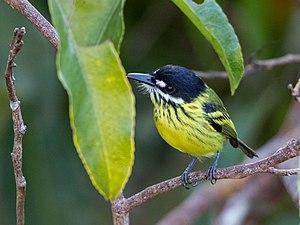
Le Todirostre peint, aussi appelé Todirostre à collier, est une espèce de passereaux de la famille des Tyrannidae.